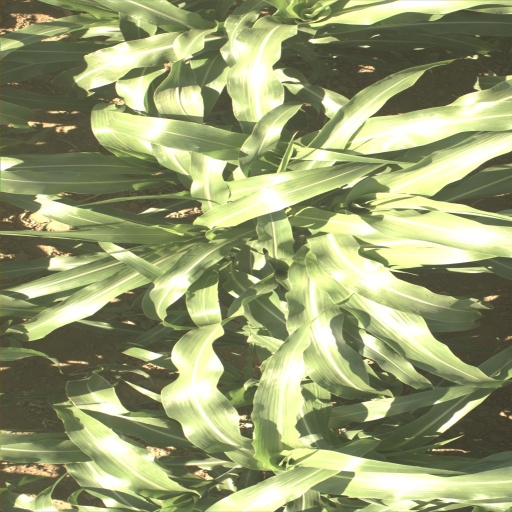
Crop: sorghum